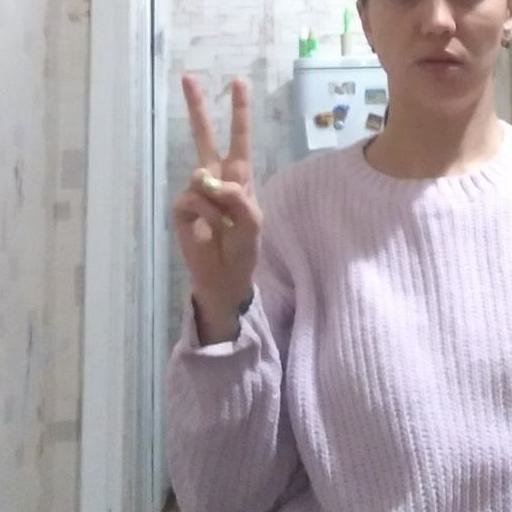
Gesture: peace